Antoine Valois-Fortier

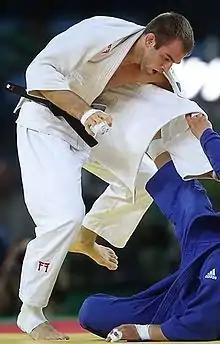
Valois-Fortier at the 2016 Olympics

Antoine Valois-Fortier (born 13 March 1990) is a Canadian retired judoka who won the bronze medal in the −81 kg category at the 2012 Olympics, becoming the first Canadian to win a medal in Olympic judo in twelve years and the fifth to win one in Canadian history.